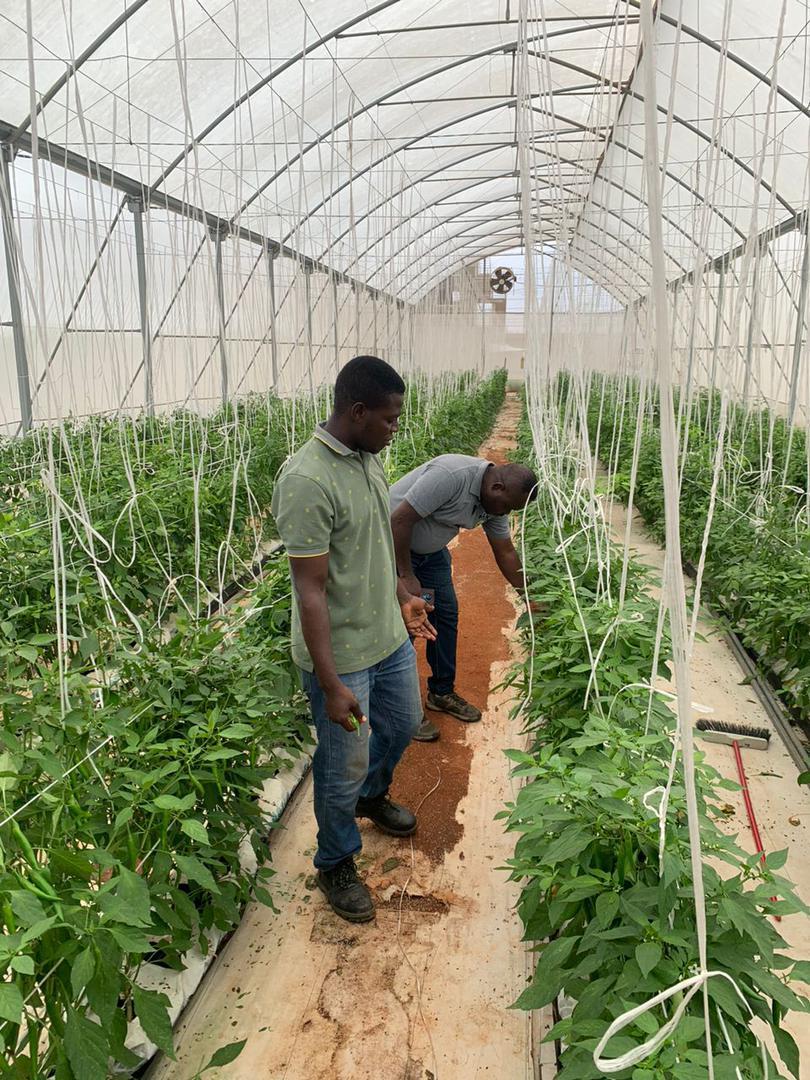
Wanaume wawili ndani ya chafu kubwa wakichunguza mimea inayo ustawi vizuri. Wamevaa nguo za kawaida huku mmoja akiwa amejikunja chini akichunguza mimea kwa karibu. Mimea imepangwa katika mistari mirefu ikiungwa mkono na kamba hali inayoonyesha juhudi za kilimo cha kisasa nchini kenya.